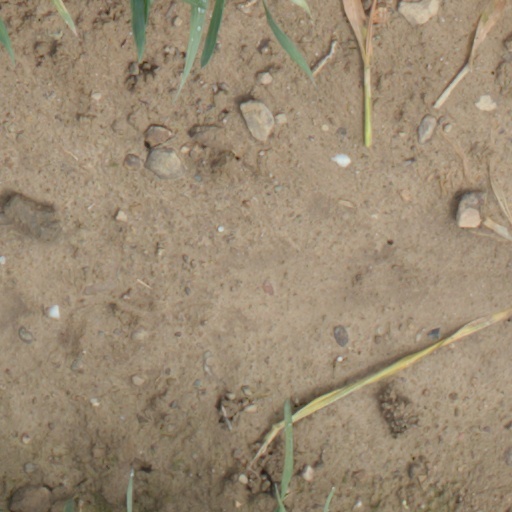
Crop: wheat